Károlyi Castle (Füzérradvány)

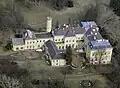
Aerial photograph of the castle, March 2010

In 1614, the Füzérradvány estate was owned by Pál Nádasdy, but by 1620 it had passed to Péter Réthey. In a 1626 will, his widow bequeathed the Füzérradvány manor, built in the style of a castle, to their daughter, Zsófia Réthey, and her husband, Imre Mosdóssy, further obligating her to finish the construction of the Füzérradvány church. Zsófia Réthey, who lived in the castle with Ferenc Jékei Buly at the time. Between 1674 and 1680, Füzérradvány belonged to András Hartyáni as a royal gift, and to the treasury in 1680, but it continued to be used by the widow's second husband and his son, Mihály Várady. The castle and estate were donated by Leopold I to László Károlyi in 1686. In 1702, Károlyi's son, Baron Sándor Károlyi, acquired the Füzérradvány estate from the chamber for 5,000 HUF. In 1717, Sándor Károlyi mortgaged Füzérradvány, together with the castle and the villages, to Baron General Imre Dessewffy for 30 years for 5,000 HUF. From 1734, Dessewffy's son Ferenc Dessewffy, the Lord Lieutenant of Abaúj County, lived on the estate. In 1754, Count Ferenc Károlyi redeemed Füzérradvány.